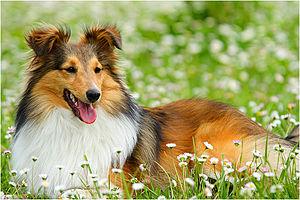
Le berger des Shetland, nommé aussi Shetland ou Sheltie, est un petit chien de berger originaire des Iles de Shetland, où il était utilisé à garder les moutons. Il est issu du croisement de chiens des îles Shetland et de colley. Bien qu'il ressemble à s'y méprendre à un jeune colley à poil long de six mois, le berger des Shetland n'est pas un « colley miniature », mais un cousin éloigné devenu une race à part entière.
Le lévrier est un chien longiligne, aux longues pattes fines, au corps souple et léger, très musclé, tendineux, bâti pour la course. Actuellement, il existe 13 races classées dans le groupe 10 et 5 races réparties dans le groupe 5 de la nomenclature officielle établie par la Fédération cynologique internationale.